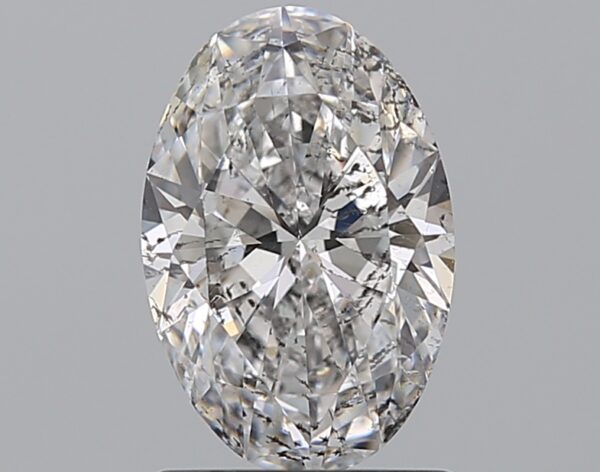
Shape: oval
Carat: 1.21
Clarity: SI2
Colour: E
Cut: EX
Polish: EX
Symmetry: EX
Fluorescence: N
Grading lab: IGI
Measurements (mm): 8.8 x 5.85 x 3.61